Chendur Express

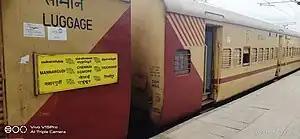
Chendur Superfast Express at Chennai Egmore

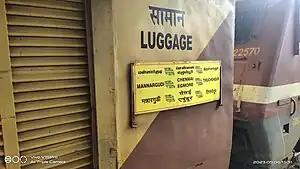

The Chendur Express between Egmore and Tiruchendur has a rake sharing agreement with Mannai Express between Chennai and Mannargudi. These two rakes are used for operating "Mannargudi – Mayiladuthurai – Mannargudi" and "Tiruchendur – Tirunelveli – Tiruchendur" passenger trains.